JCB Prize

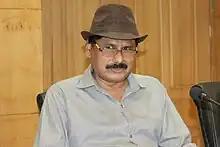
Khalid Jawed won the prize for the year 2022 for his novel "The Paradise of Food", originally written in Urdu and translated into English by Baran Farooqi.

The longlist was announced on 3 September 2022. The shortlist was announced on 21 October 2022. For the first time in five years, all five books on the shortlist were translated books. The winner was announced on 19 November 2022.